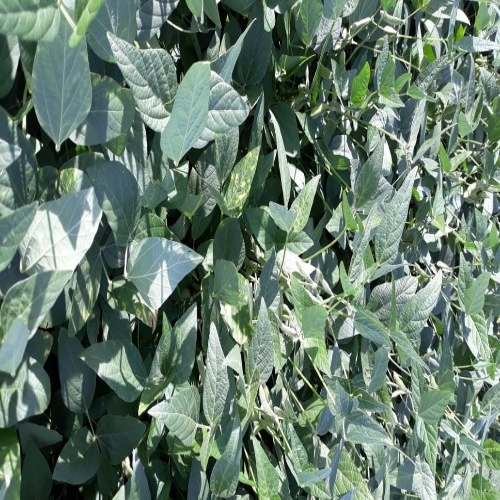
Label: Healthy